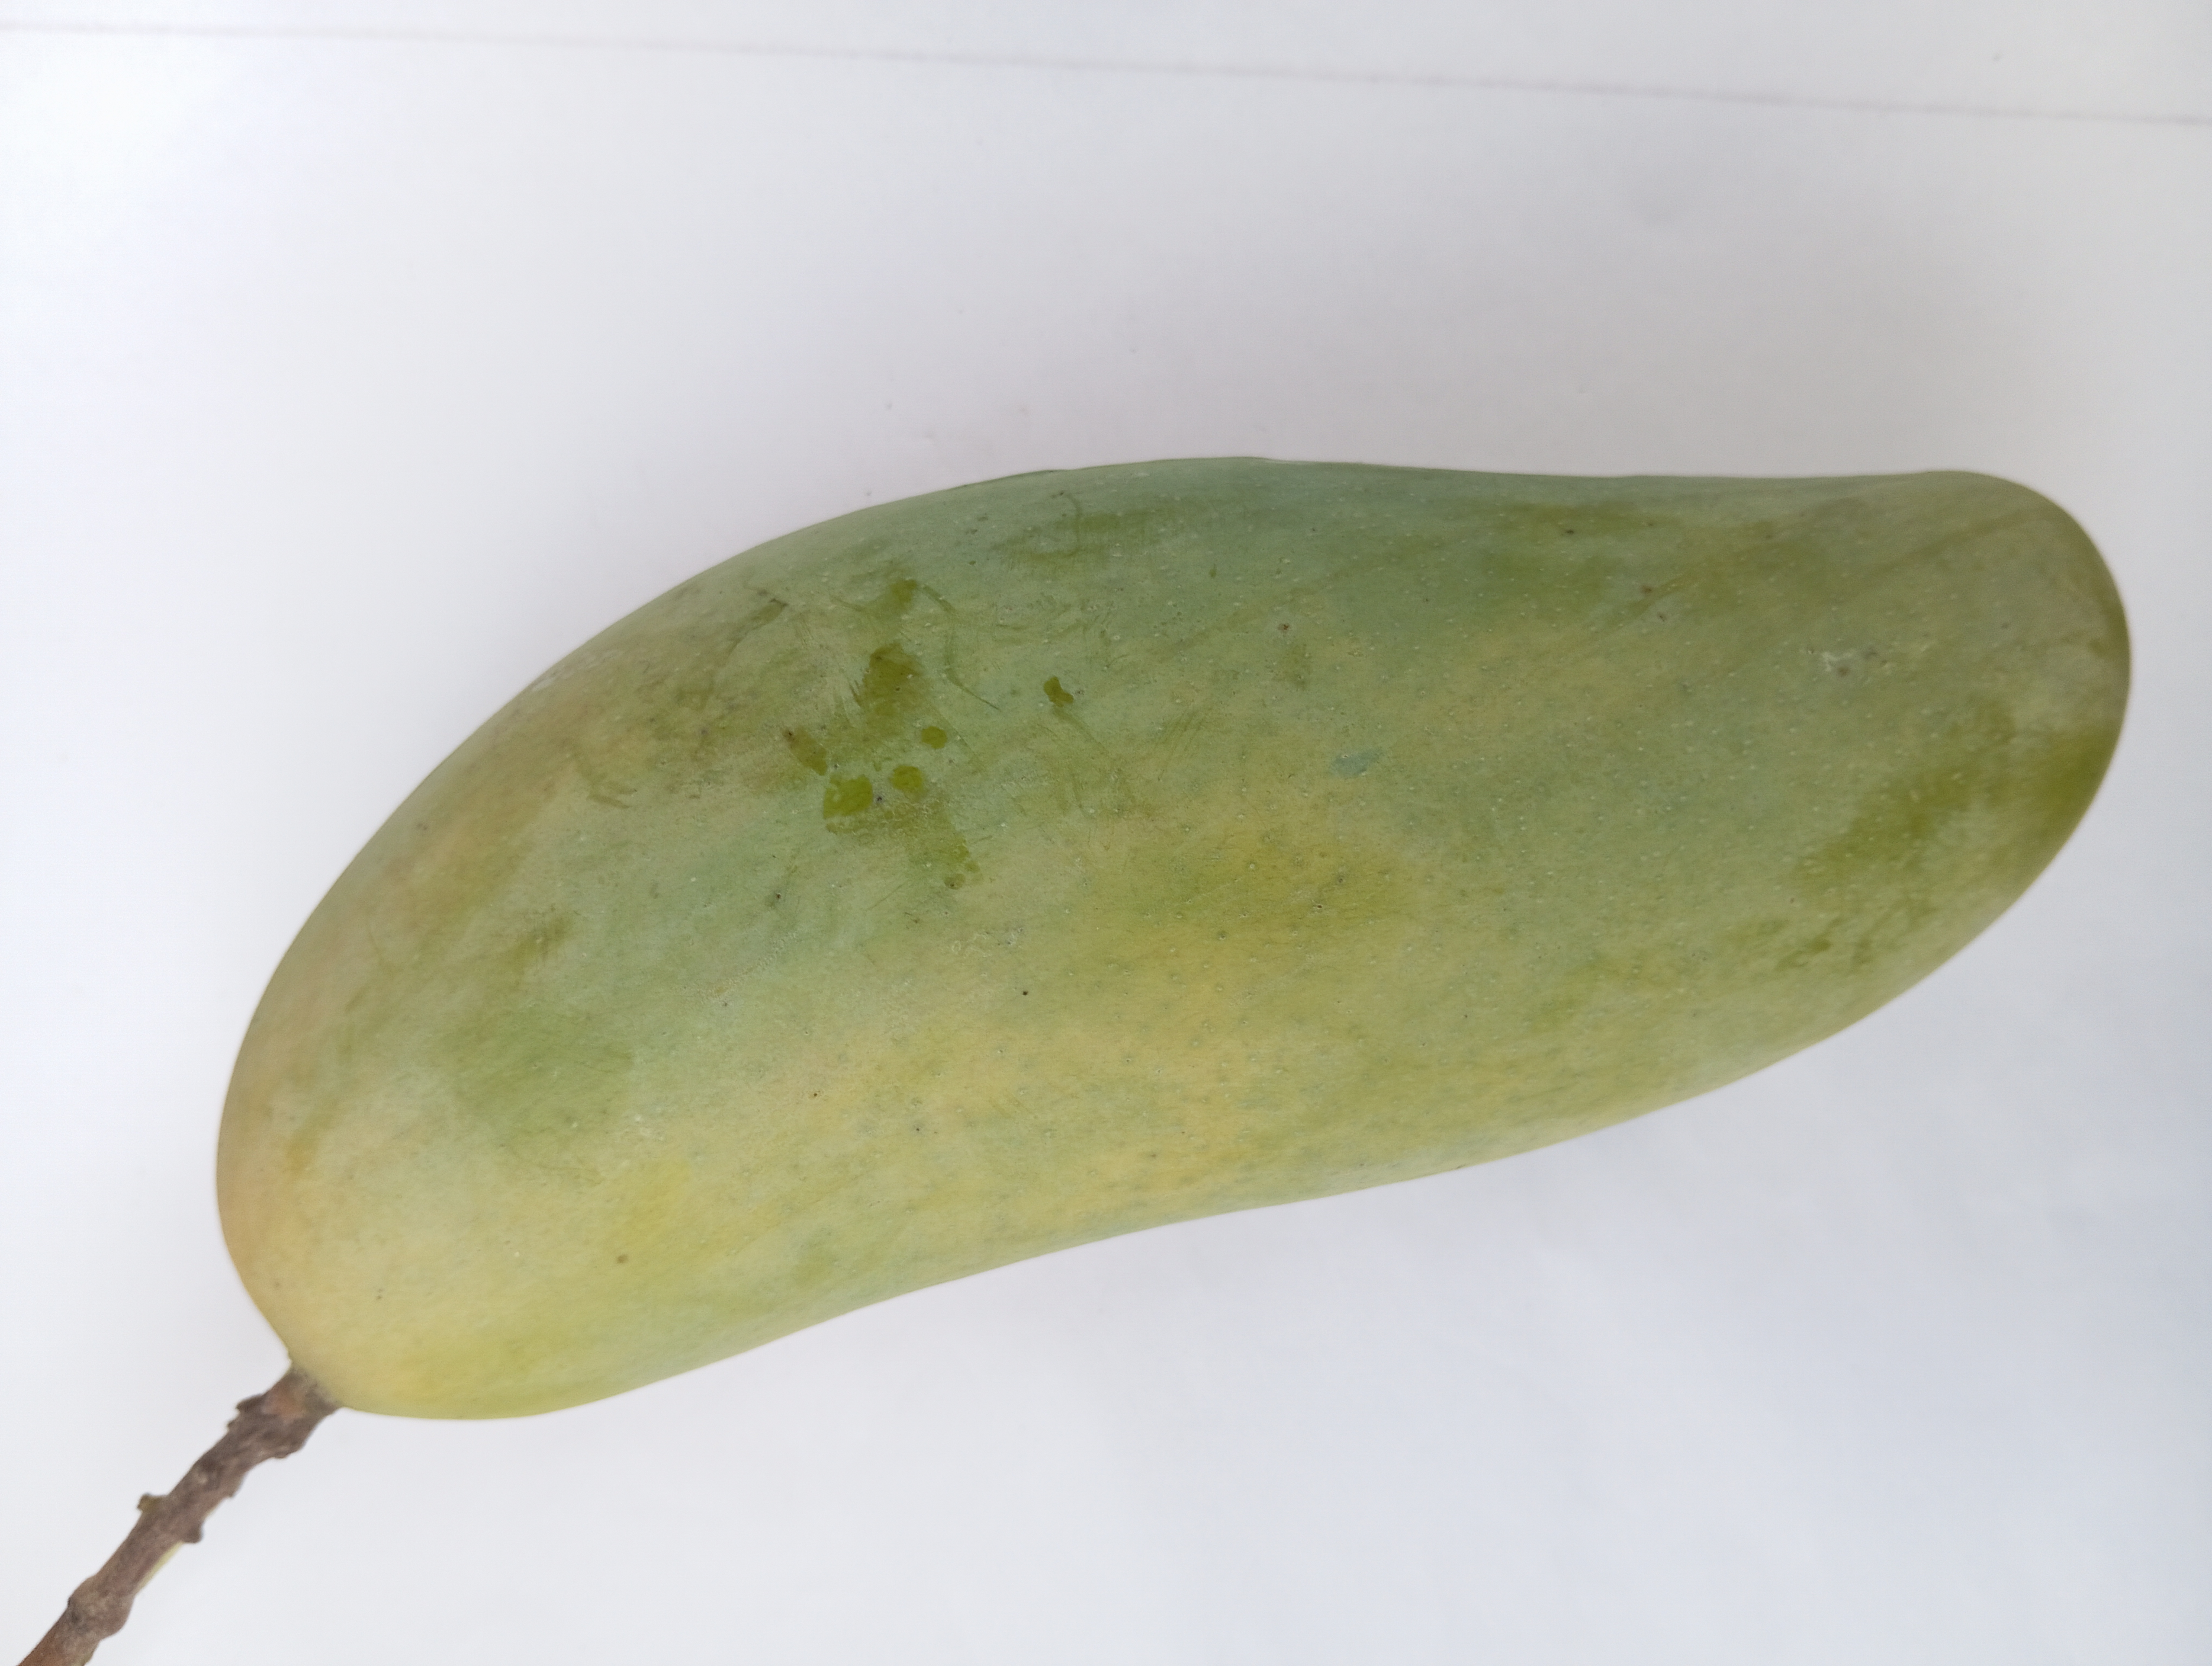
Mango variety: Banana